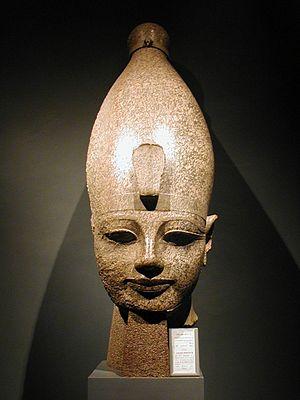
Antiquité égyptienne, Musée de Louxor, (Égypte). Amenhotep III (Templo de Amenhotep en Qurna)
Vers 1420-1400 av. J.-C. : règne de Arnuwanda Iᵉʳ, roi des Hittites. Il a une grande activité législative. Sous son règne, Nerik, ville sainte du dieu de l’Orage, tombe aux mains des Gasgas ainsi que de nombreuses autres villes de la zone pontique. Arnuwandas traite avec les Gasgas, mais doit abandonner des territoires conquis à l’est de l’Euphrate. Il réussit à conserver le Kizzuwatna. Son fils Thudhaliyas est associé au pouvoir à la fin du règne.